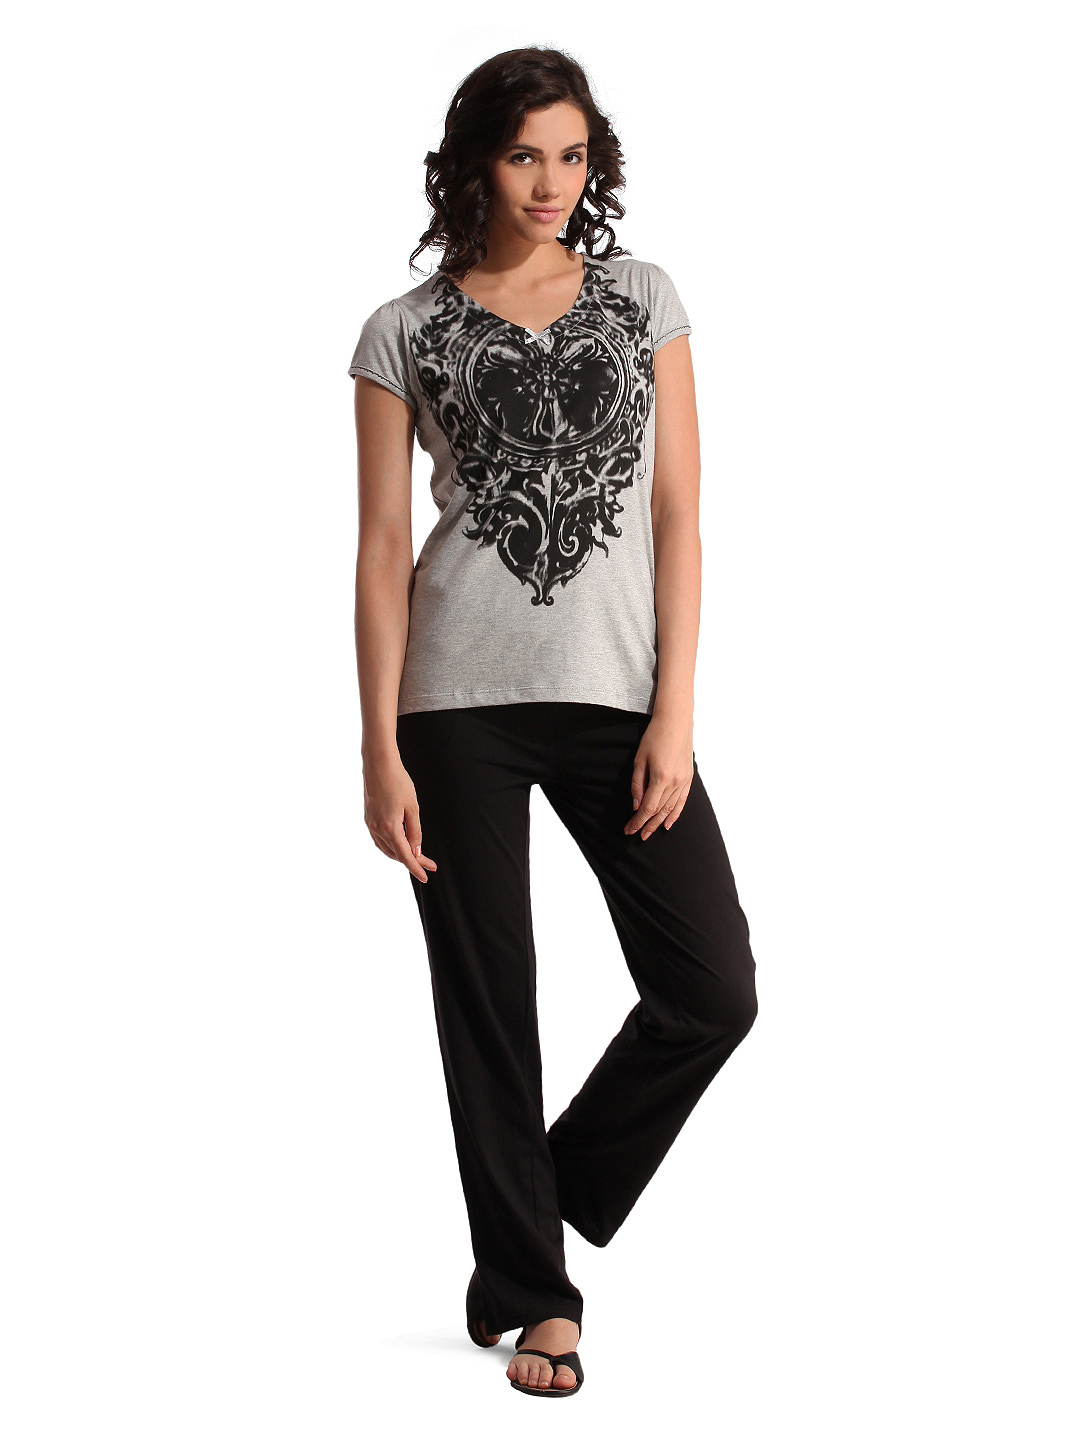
SDL by Sweet Dreams Women Grey & Black Night suits
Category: Apparel / Loungewear and Nightwear / Night suits
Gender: Women
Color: Grey
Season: Summer 2017
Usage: Casual